University of Houston Charter School

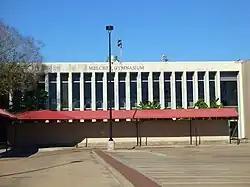
Melcher Gymnasium, which housed the charter school offices

University of Houston Charter School (UCHS) was a state charter primary school located in the Melcher Gymnasium 100 at 3855 Holman Street in Houston, Texas, United States. The school was operated by the University of Houston. The university operated the school in affiliation with its Human Development Laboratory School. The Texas State Board of Education chartered the school. Circa 2002, it was the only school counted by the U.S. Census Bureau as a "dependent school system" (that is, dependent on another layer of government) in Texas.